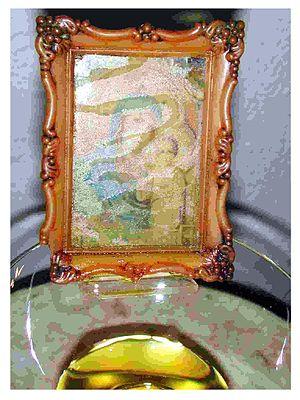
Notre-Dame de Soufanieh est le nom d'une prétendue apparition mariale non reconnue par l'Église catholique. Elle se situe dans la banlieue de Damas, Soufanieh, en Syrie.